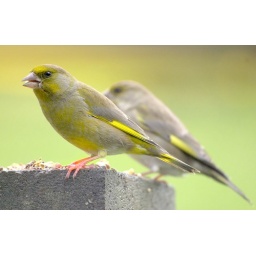
Its always worth having a bird table in your garden